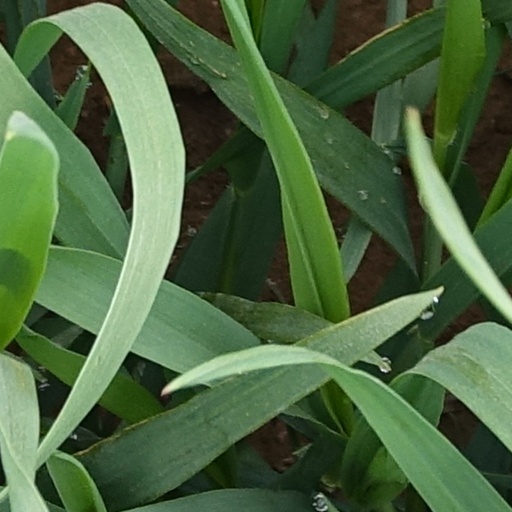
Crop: wheat